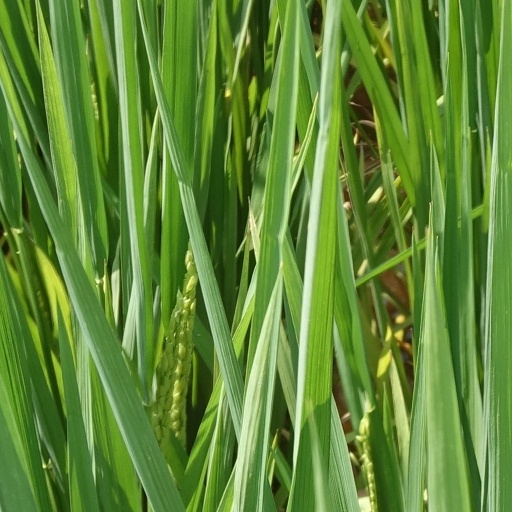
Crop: rice